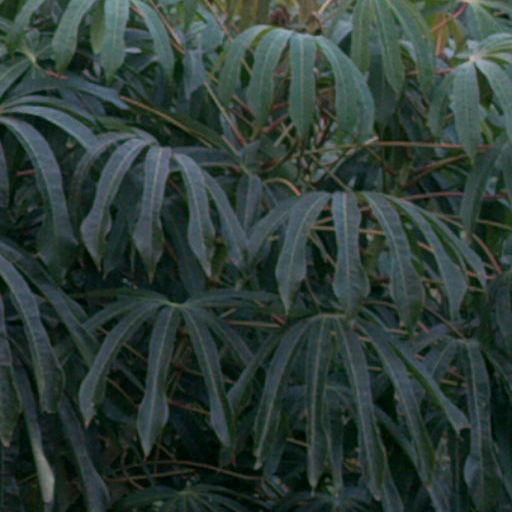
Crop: cassava